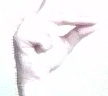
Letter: ta